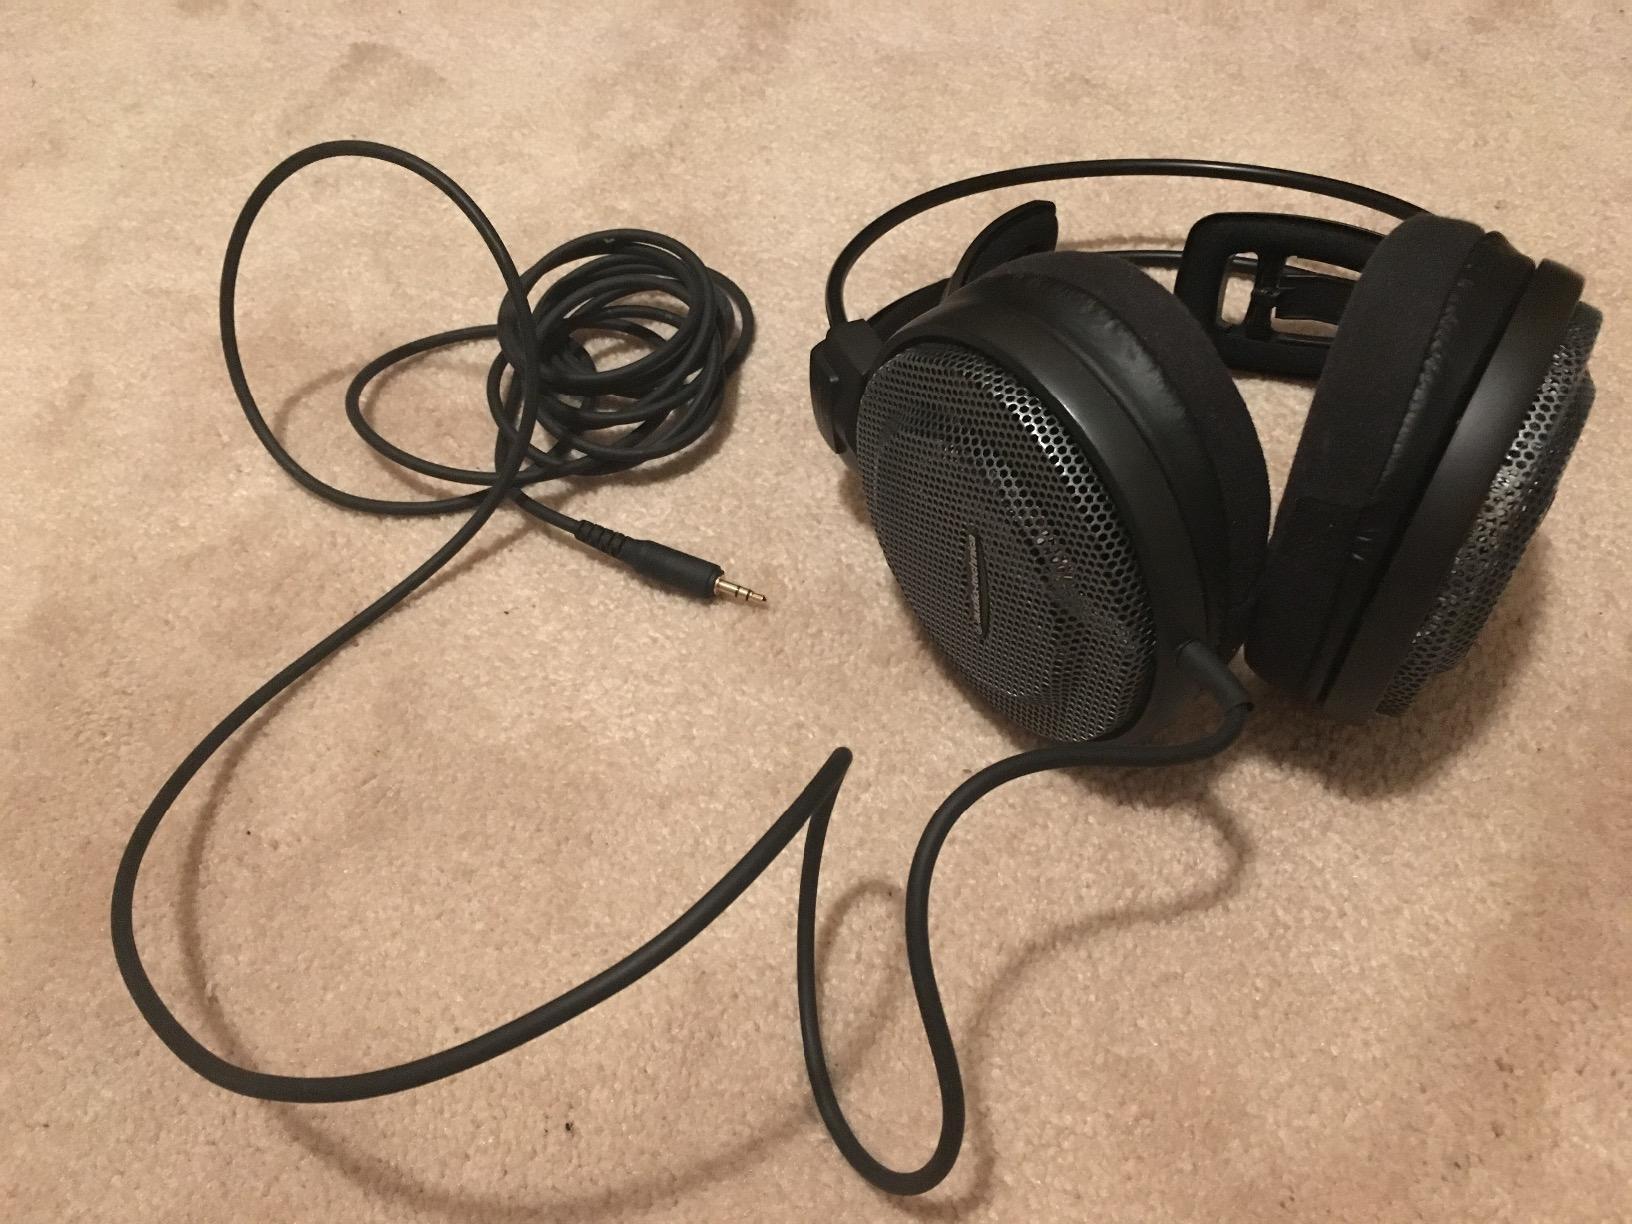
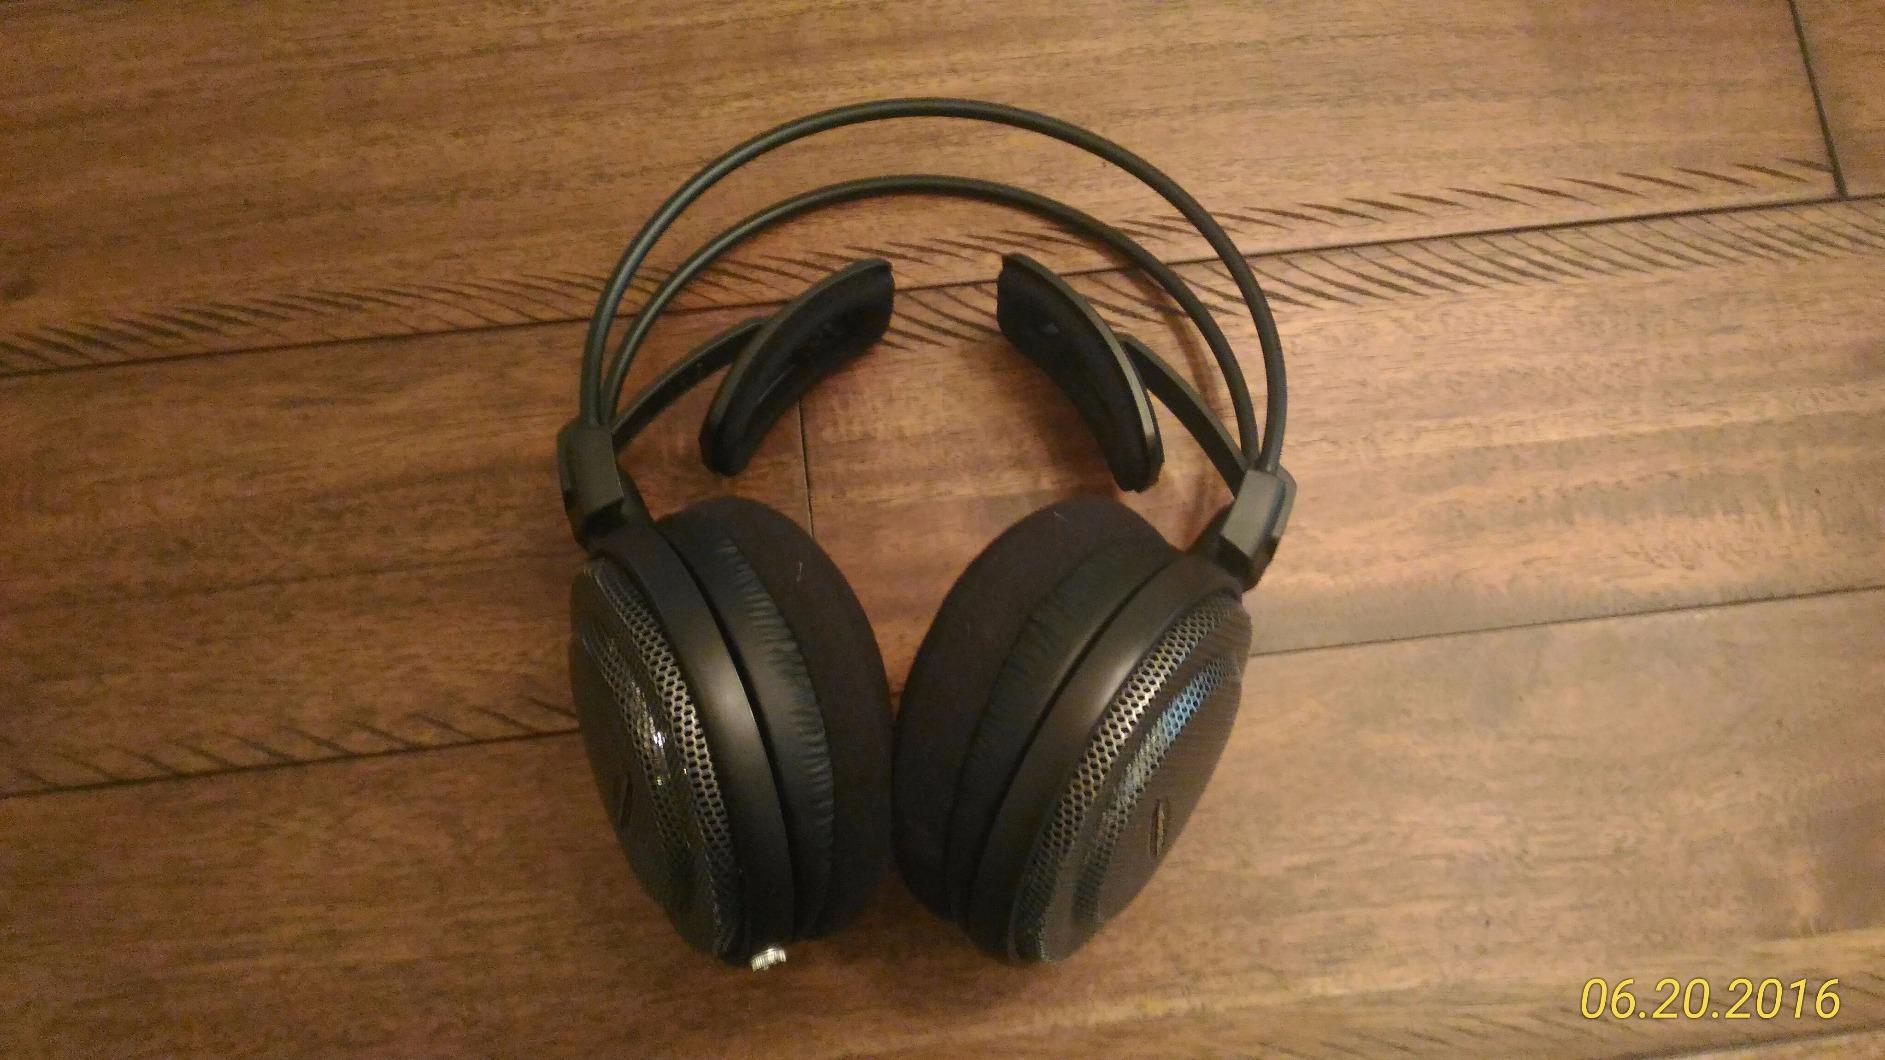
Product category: headphones
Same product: yes